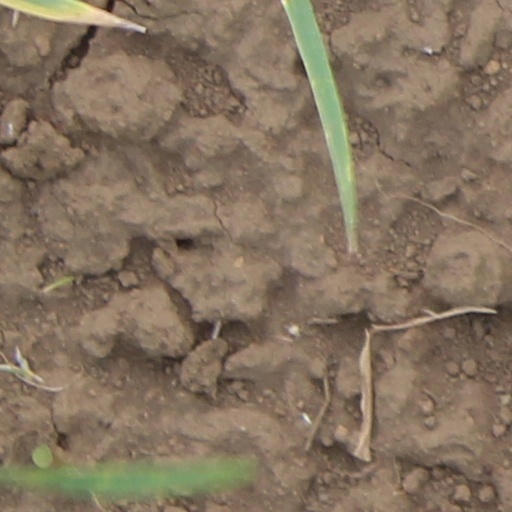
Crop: wheat